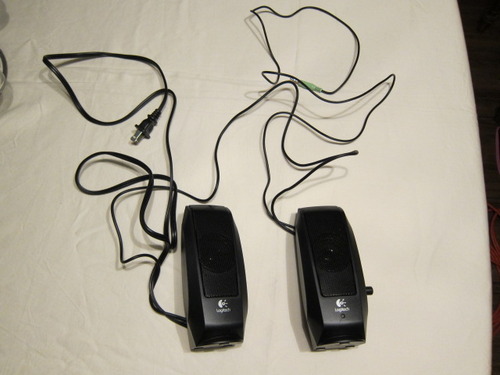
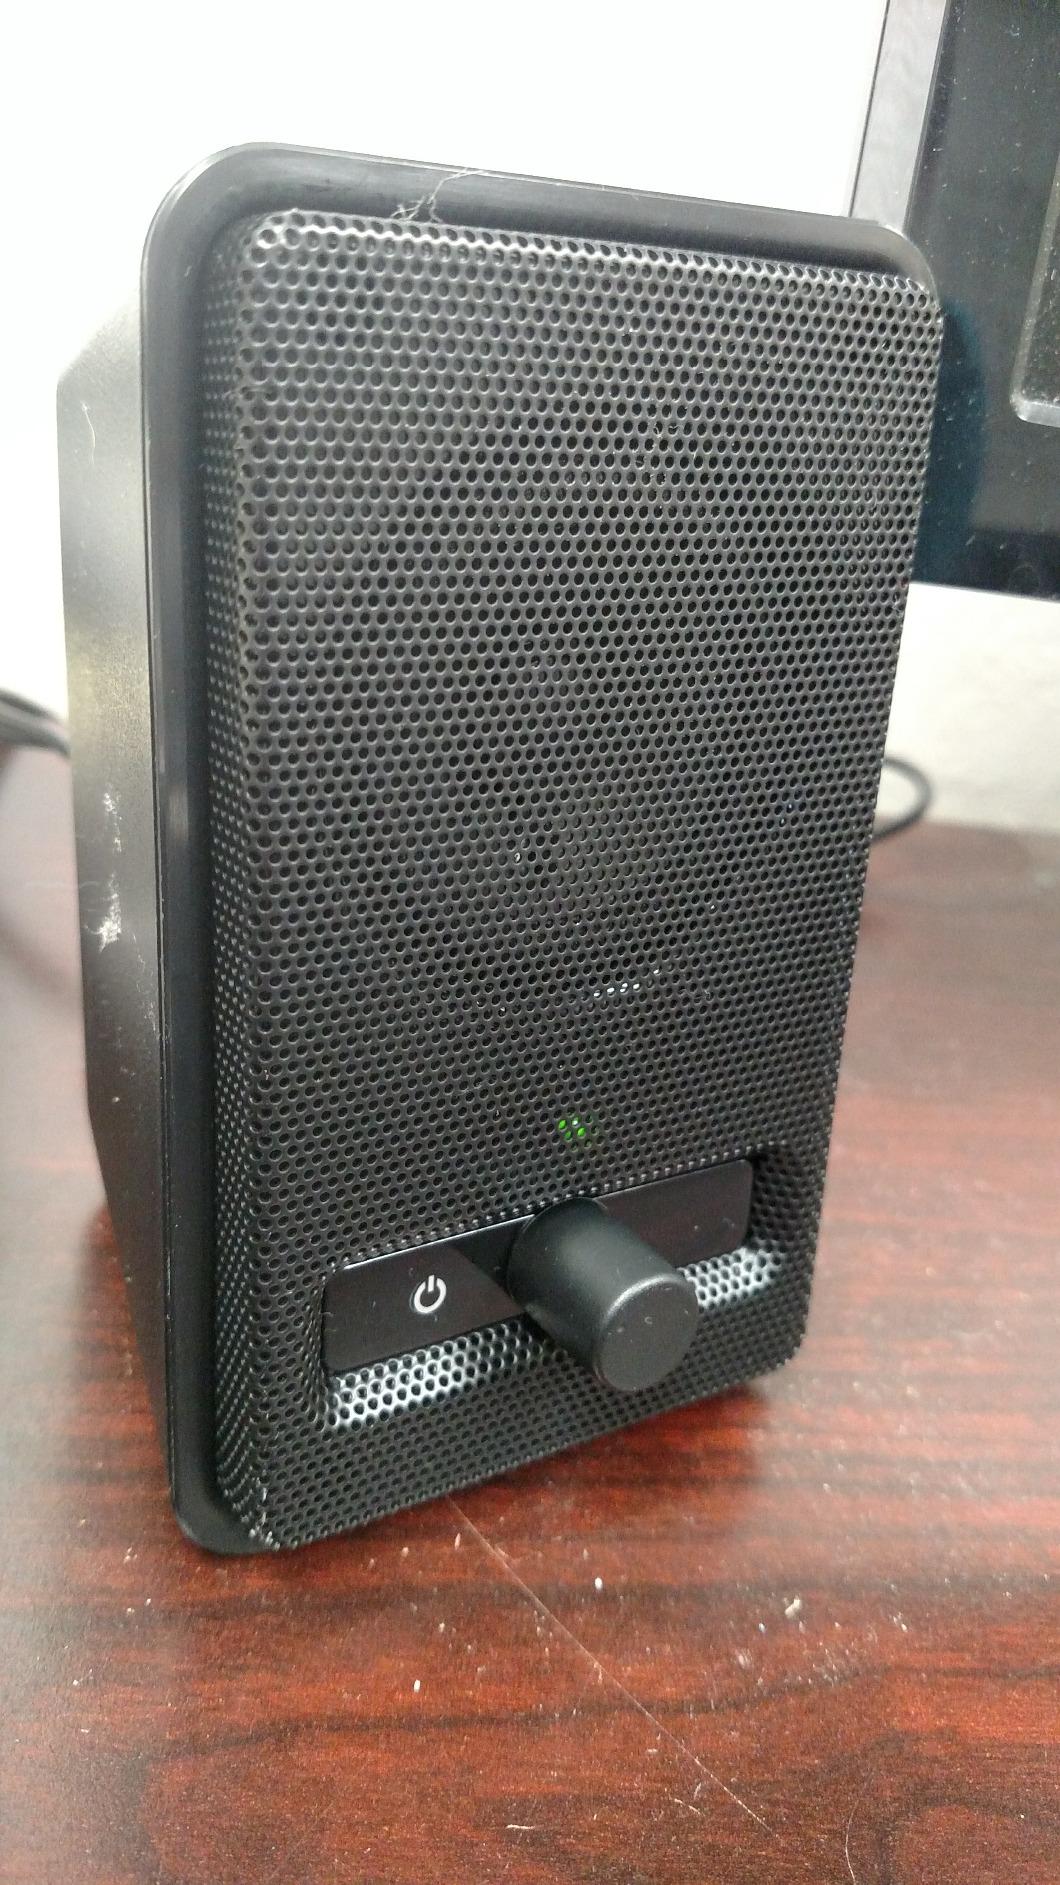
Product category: speaker
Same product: no